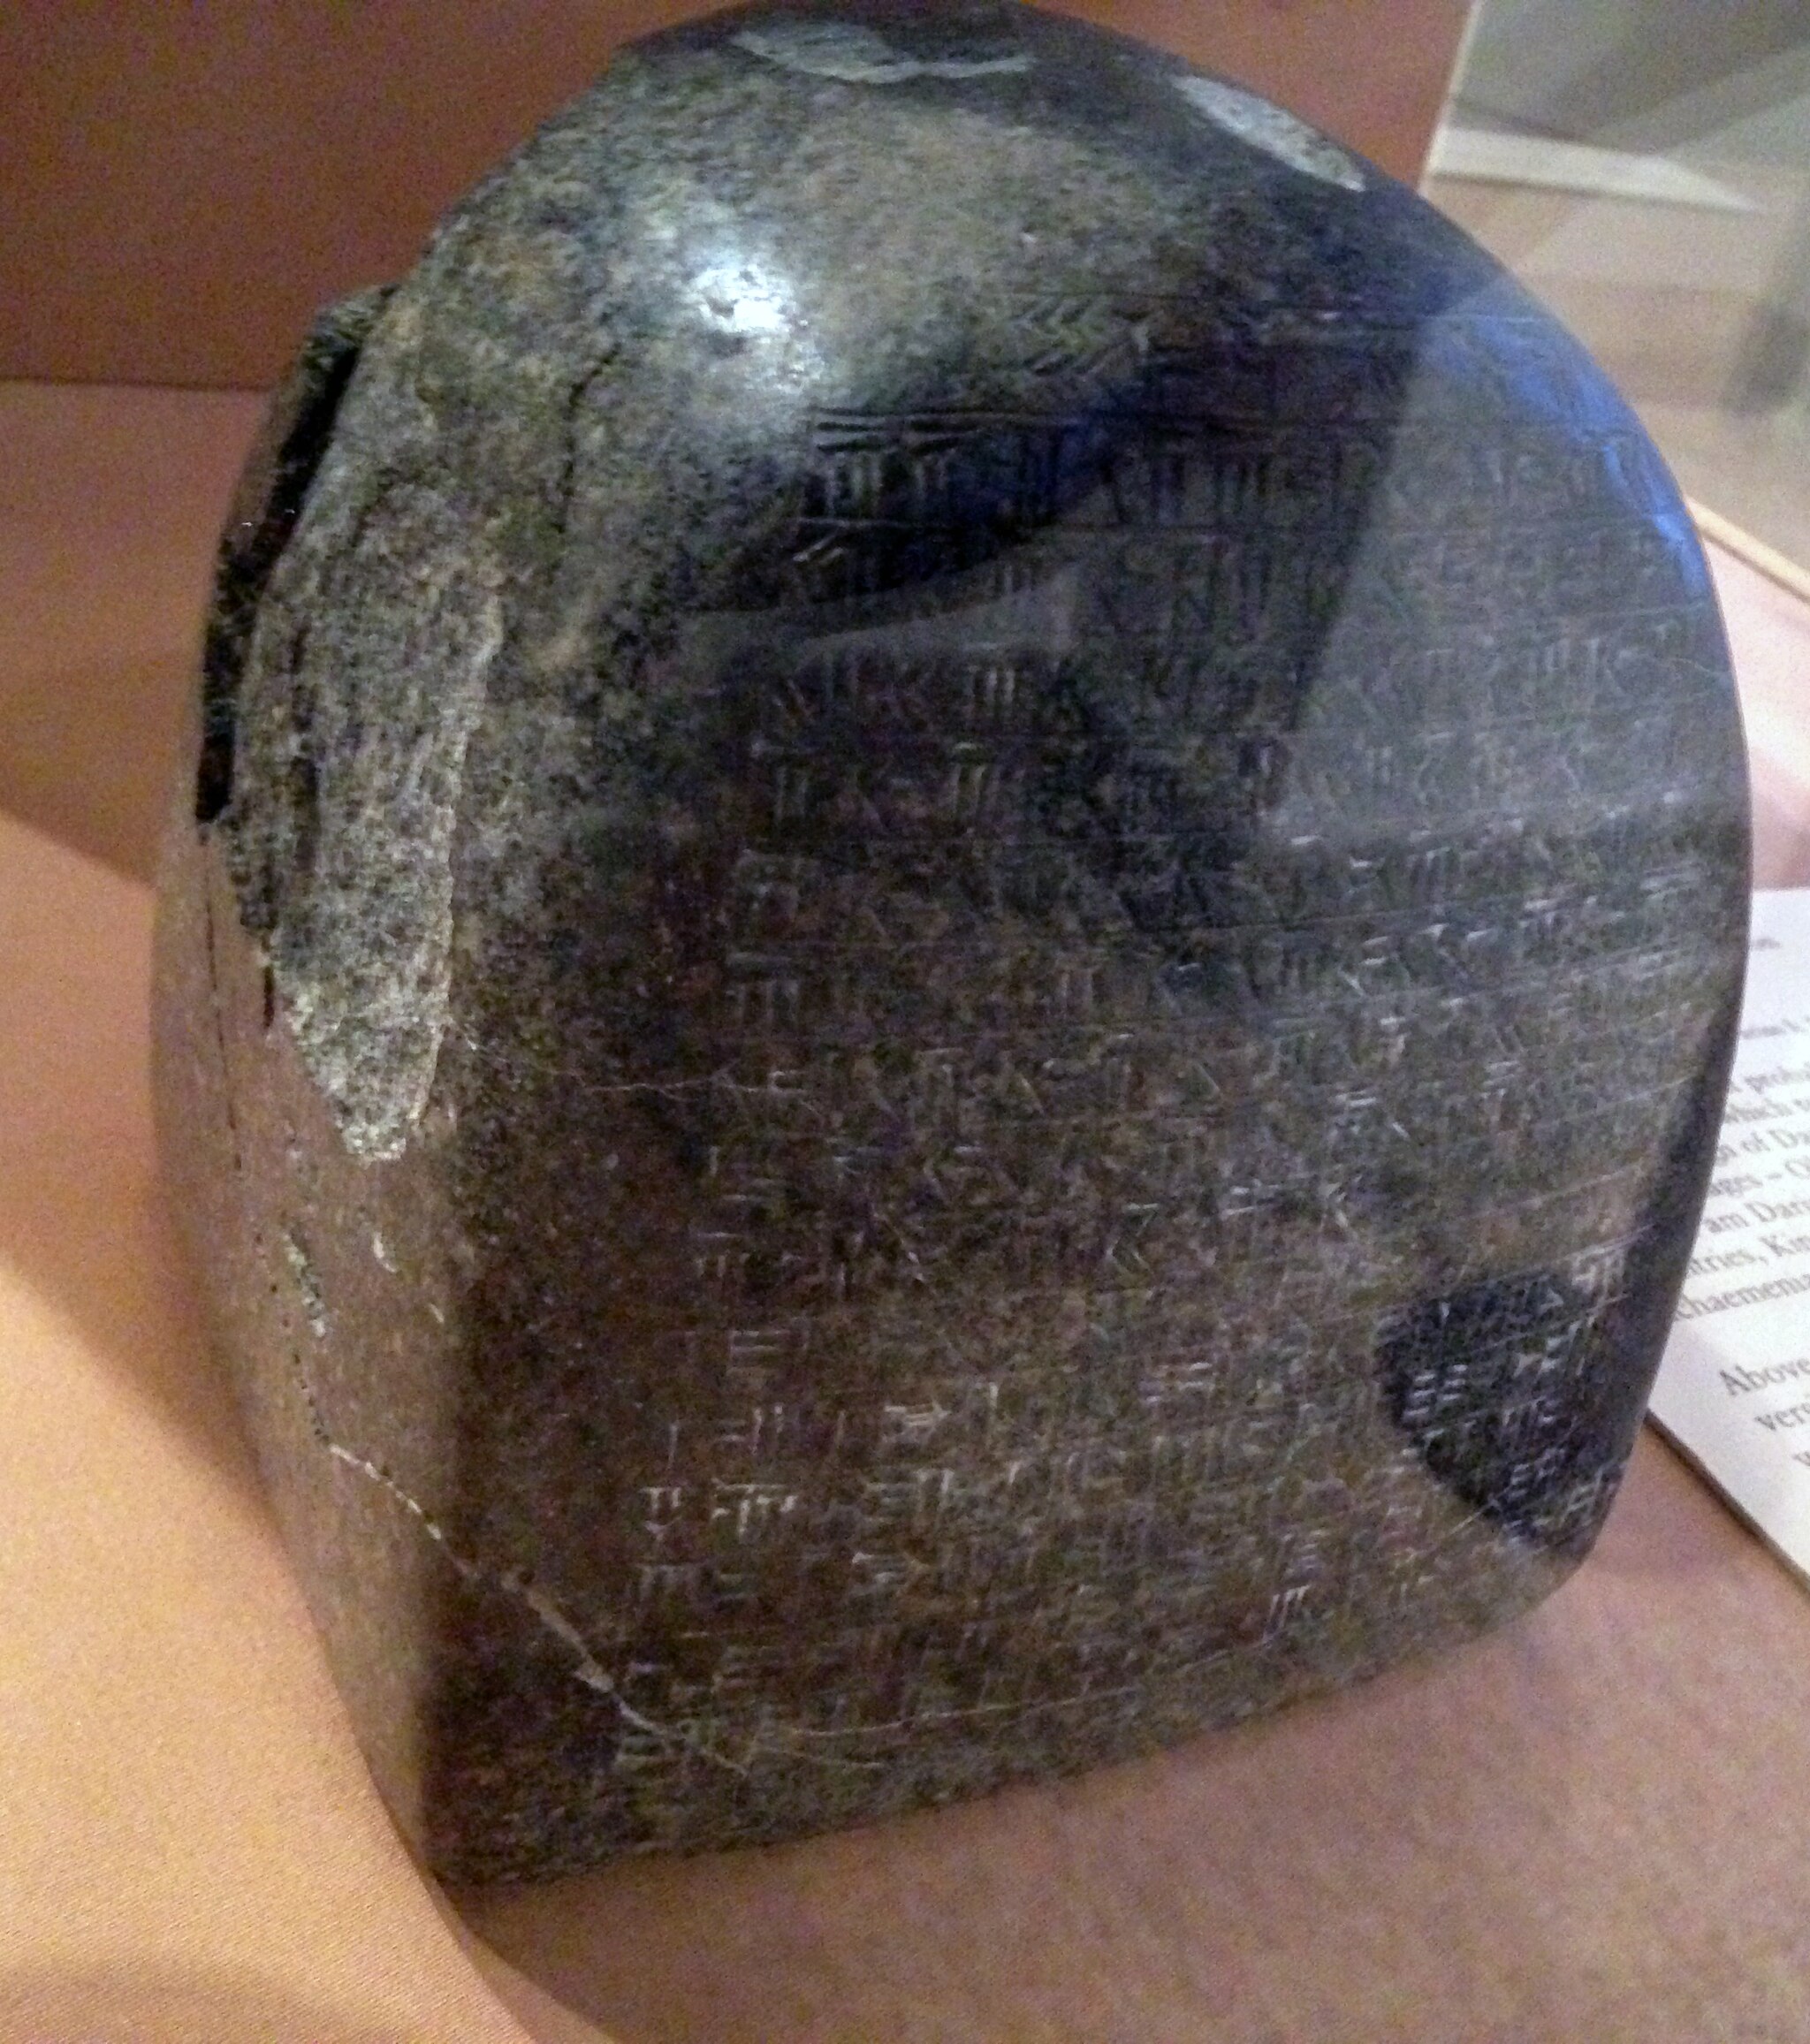
Title: UC Oriental Institute Persian collection item 05
Description: Weight with trilingual inscription. Persepolis, Achaemenid period. Darius I, 522-486 BCE, Iran. This item was used as a weight standard. Presently weighs 4930gr
Date: 2014-12-03 15:34:32
Categories: Limestone sculptures in the United States, Darius I, Achaemenid inscriptions, Self-published work, Files with coordinates missing SDC location of creation, Old Persian inscriptions, Achaemenid art from Persepolis, Iranian collection in the Oriental Institute, Chicago